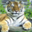
Label: tiger